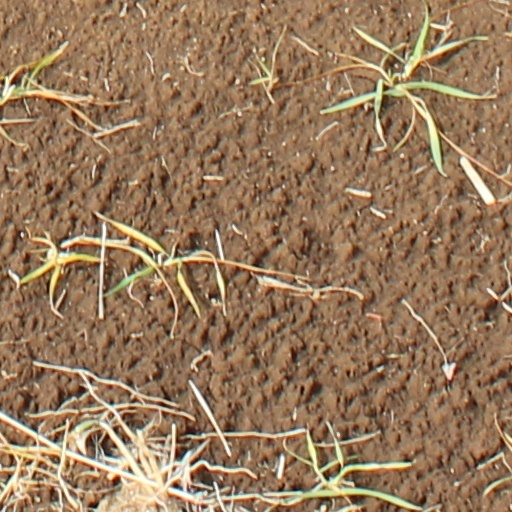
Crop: wheat